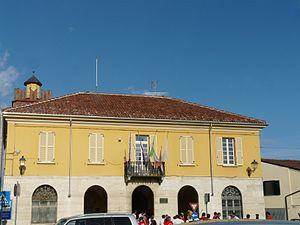
Casal Cermelli est une commune italienne de la province d'Alexandrie dans le Piémont en Italie.